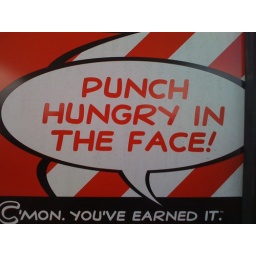
On my way back from McAllen I spotted this sign at a gas station in Falfurrias.